Dmitri Khokhlov

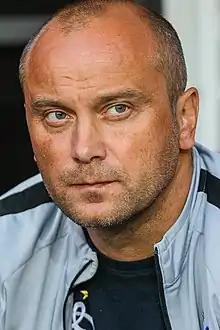
Khokhlov coaching Dynamo Moscow in 2018

Dmitri Valeryevich Khokhlov (born 22 December 1975) is a Russian football manager and former midfielder who is the manager of the Under-19 squad of Lokomotiv Moscow.